Testicular microlithiasis

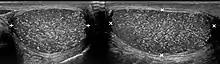
testicular microlithiasis on ultrasound

Testicular microlithiasis is an unusual condition diagnosed on testicular ultrasound. It is believed to be found in 0.1–0.6% of males globally, with frequency varying based on geographic location and is more often found in individuals with subfertility. It is often an asymptomatic, non-progressive disease; though in a very small number of cases it may also cause bouts of extreme chronic fatigue, hormone imbalance and pain, which can be severe and accompanied by swelling around the testicular region (dependent on the size and location of the calcification). In an extremely rare select few cases, individuals with microlithiasis have also been known to experience calcification of the prostate, which can lead to the passing of stones. These rare cases can lead to secondary infections if not treated with care, due to the resulting damaged tissue. However, these symptoms are rarely seen in the majority of people who have been diagnosed.